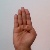
The image shows a hand gesture representing the letter 'B' in Indian Sign Language.